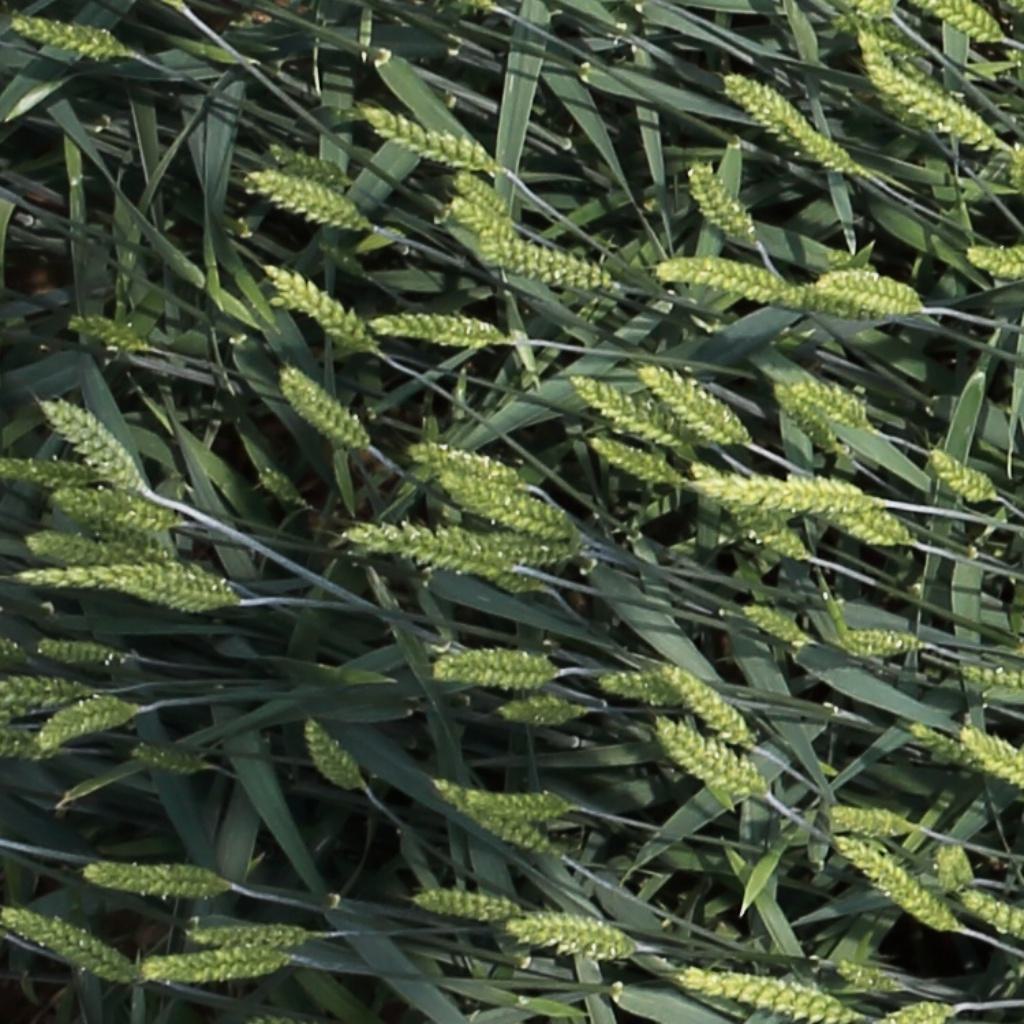
Country: Switzerland
Location: Usask
Wheat development stage: Filling